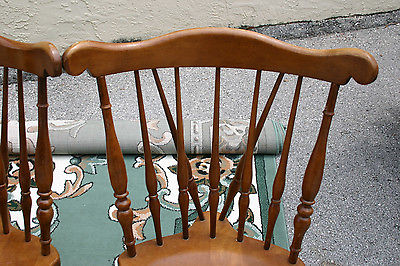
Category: chair